Louis H. Carpenter

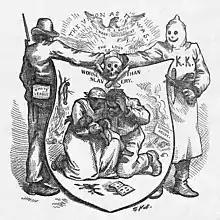
"Harper's Weekly" cartoon from October 1874 depicting White League and Klan opposition to Reconstruction.

About an hour after the ambush, local citizens found 15 dead and 20 wounded soldiers stretched out on and near the road. Four more soldiers were later found dead of wounds or of exposure nearby. The men of Simpsonville took 20 wounded men back to town, 8 of the men so severely wounded they were not expected to live. A total of six soldiers died en route or in Louisville. Later it was determined that 19 Union soldiers had been murdered trying to surrender or after being disarmed. The remainder of the Union wounded were left to die in the freezing cold. Three soldiers remained missing in the final accounting. Flint, who was in town during the ambush, fled to Louisville. Authorities telegraphed Camp Nelson, and Carpenter immediately ordered ambulances, and a heavy escort was mounted. They arrived on scene on October 28 and took the surviving wounded to a hospital in Louisville. Locals reported what had happened and the boasts of the Confederate guerrillas, led by Captain Dick Taylor, who had murdered or shot many of the Union soldiers after they had been captured. The mass grave was located, and an effort was made to find the missing men. Carpenter wrote a report and documented the names of the known guerrillas and encouraged a hunt and their prosecution.